Tata Estate

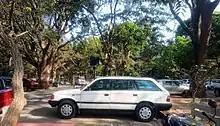
left-side view of the station wagon.

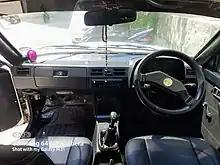
Interior Dashboard layout

The Estate was powered by a Peugeot sourced 1.9-litre diesel engine producing at 4500 rpm and torque of at 2500 rpm, mated to a 5-speed manual transmission.